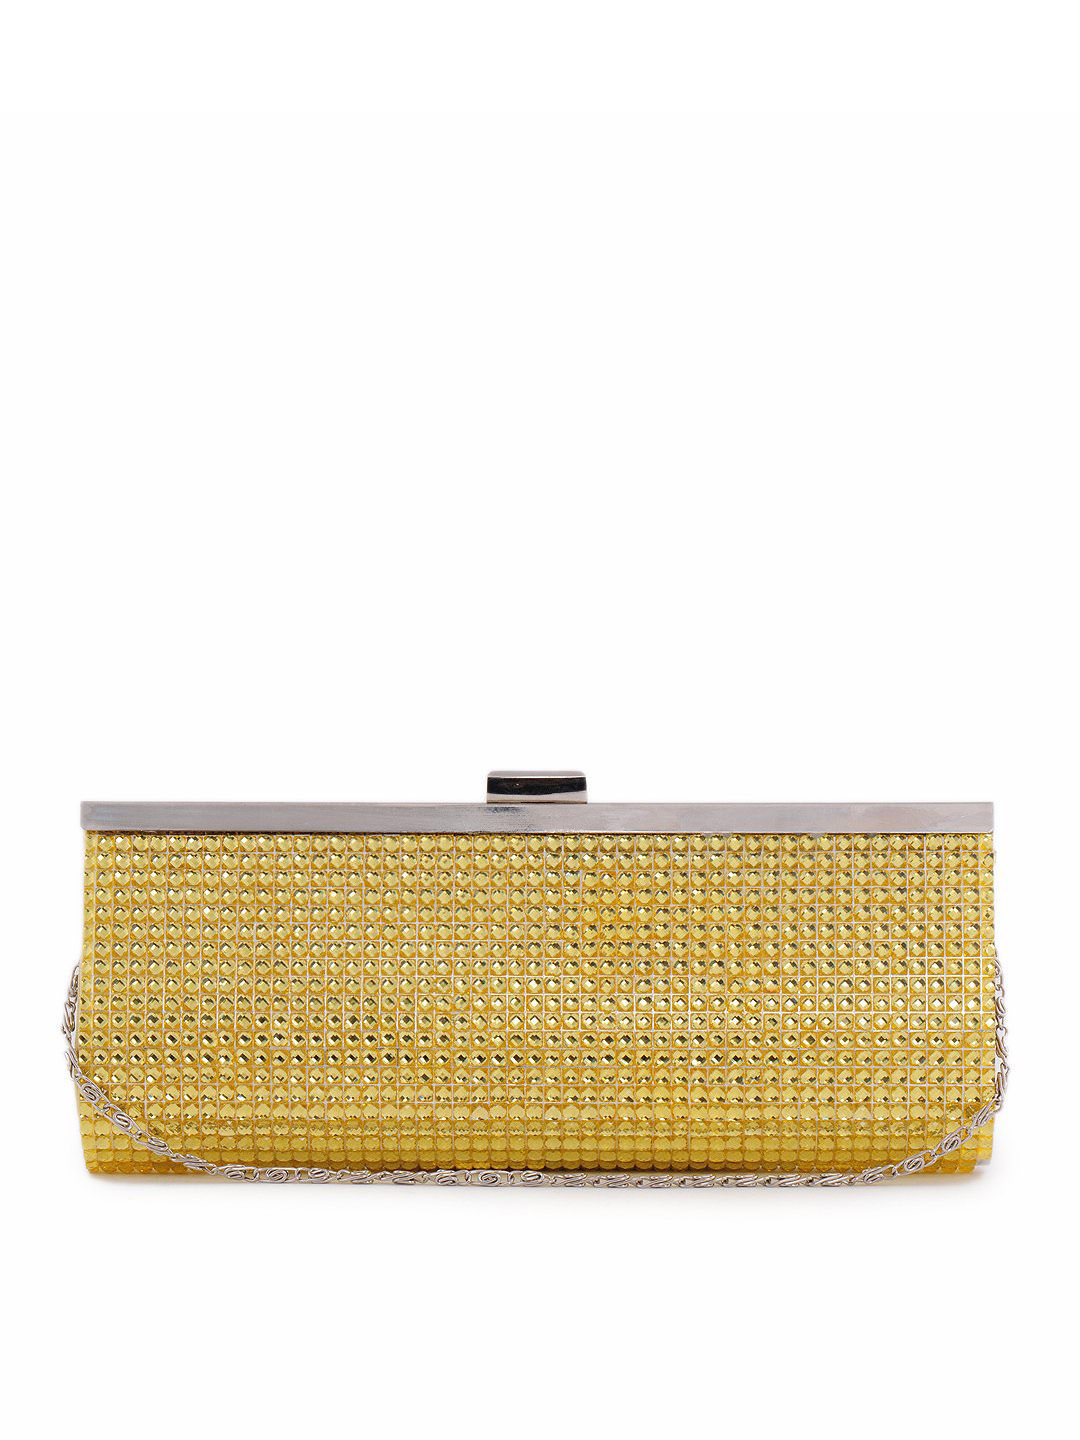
Lino Perros Women Gems Gold Clutch
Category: Accessories / Bags / Clutches
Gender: Women
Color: Gold
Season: Winter 2015
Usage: Casual